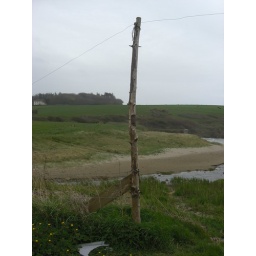
Electricity pole by the beach